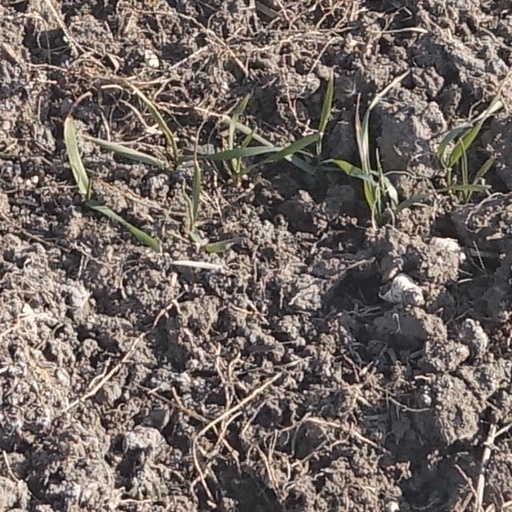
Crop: wheat